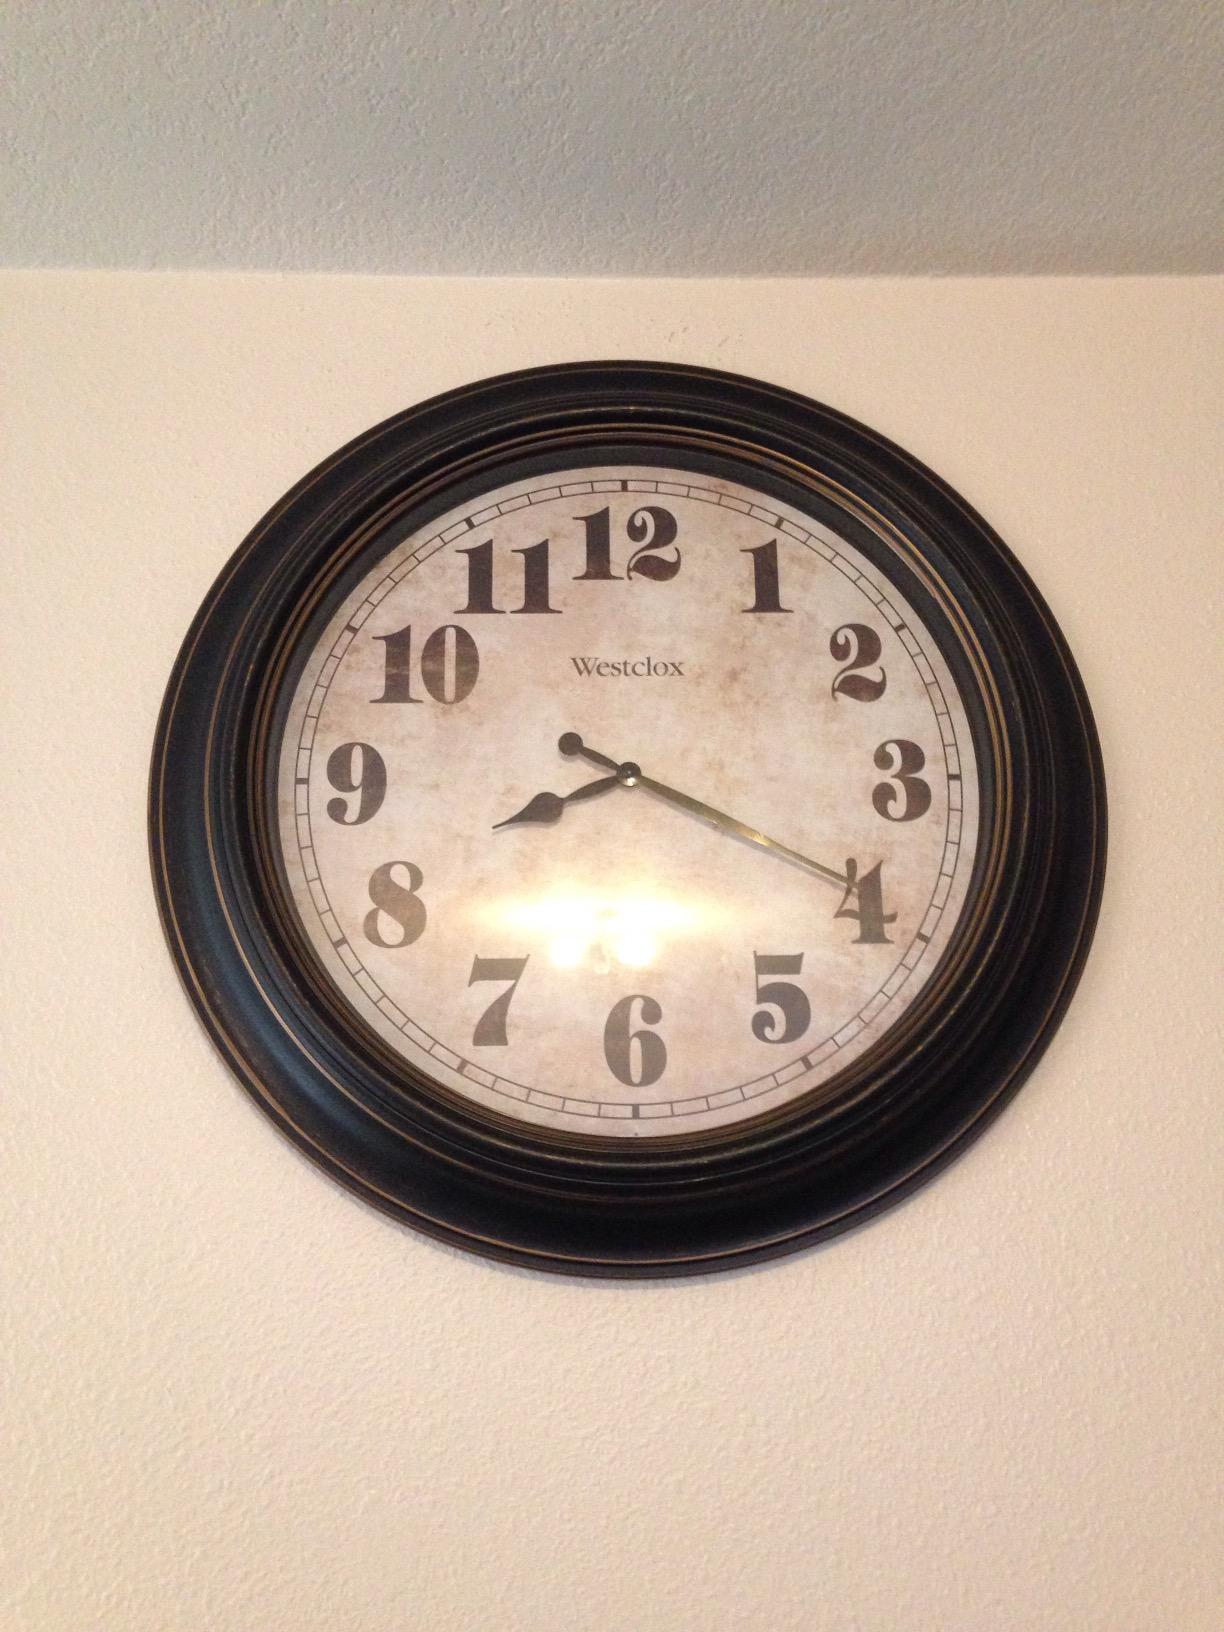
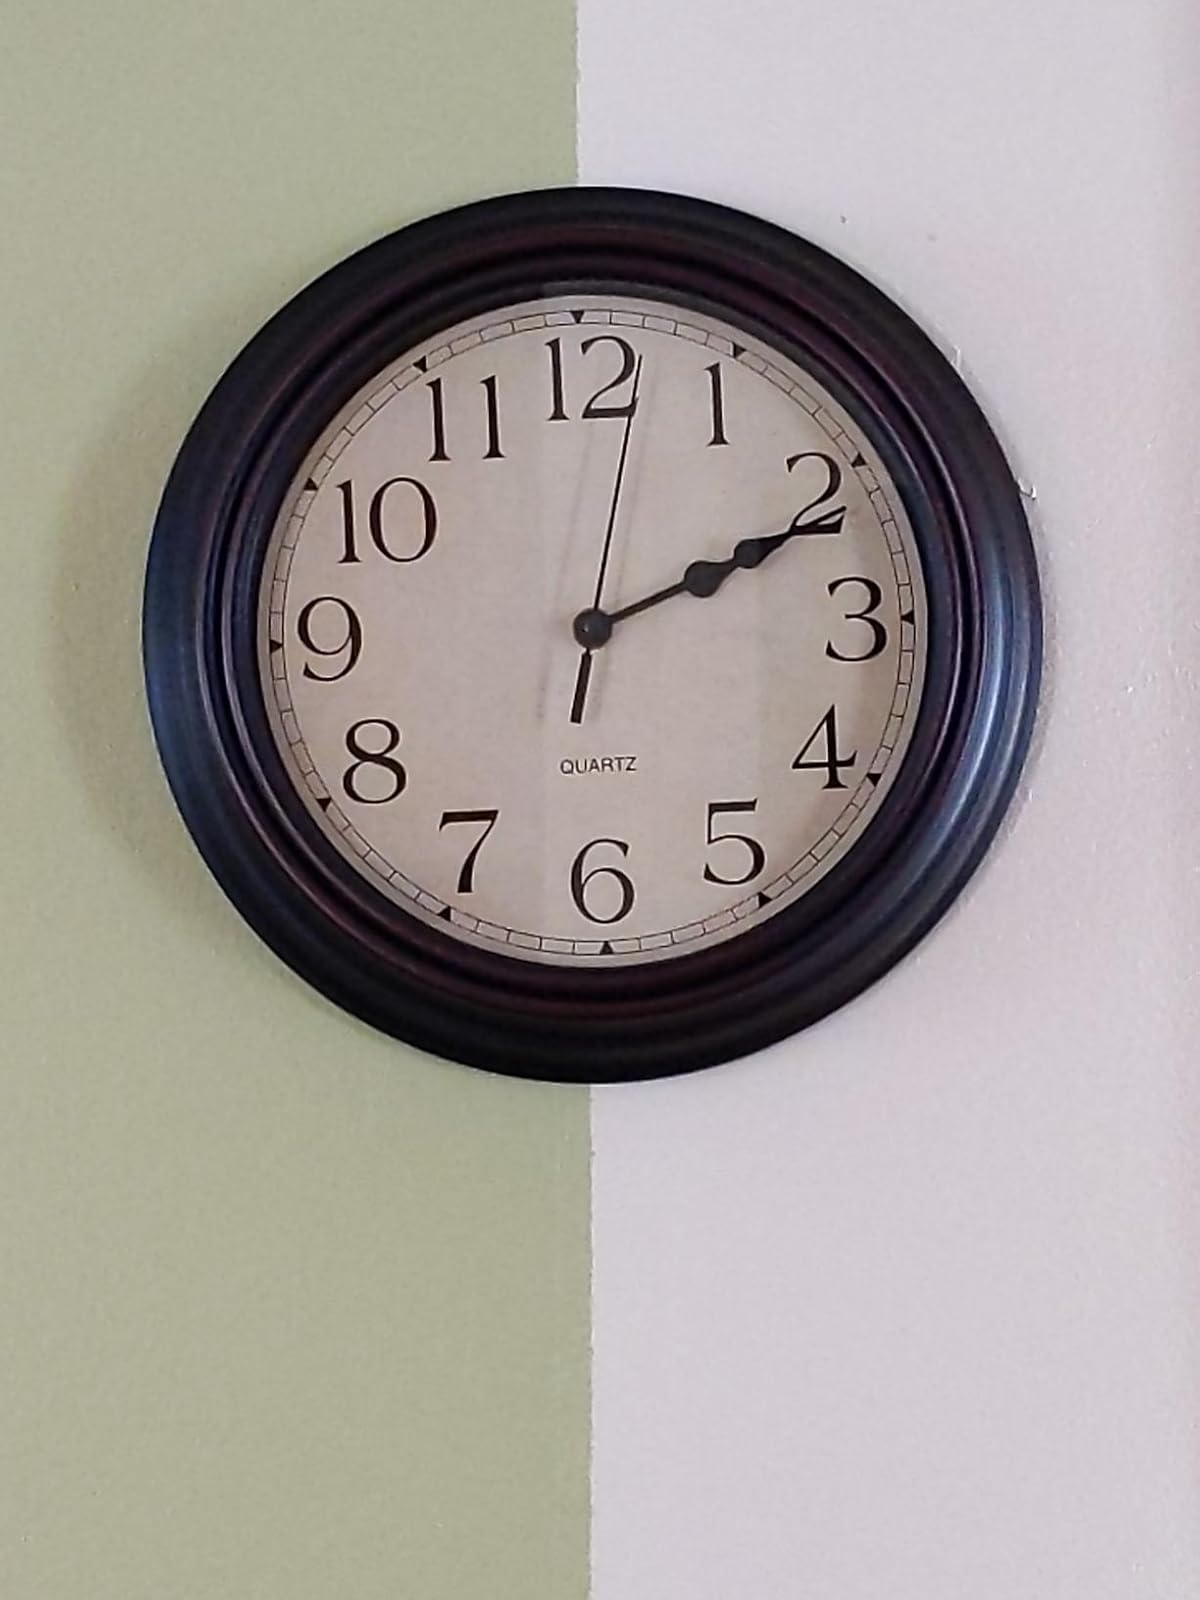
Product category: clock
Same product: no